Gibraltarian cuisine

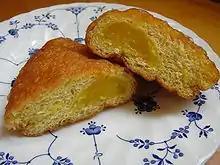
A japonesa sliced in half

The "japonesa" is a sweet fried doughnut filled with a custard-like cream. Japonesas are usually enjoyed at teatime or as a snack. They are traditionally coated in syrup or granulated sugar. The name is a reference to Japanese dorayaki cakes which are similarly shaped and also have a sweet filling.